Dayanidheeswarar Temple

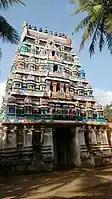

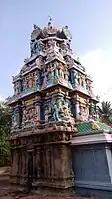
Vimana of the presiding deity

Sambandar has sung praises of the temple in his "Thevaram". The temples is also associated with legends of the sage Arunagirinathar.This temple is also associated with Sri Ramayanam. When Lord Rama, Hanuman and his other ape companions were traveling south, they passed through this place at the banks of Kaveri River and served as a port. For a safe river crossing, Hanuman prayed to Lord Siva here and established the Dayanidhi Lingam. Thus the name of the village was derived as 'Vada Kurangu Kadu Thurai' meaning 'The port-forest of the northern monkey' in Tamil. This later came to be known as Vadakurangaduthurai. Pregnant women frequent the temple to pray for a safe delivery. The temple is counted as one of the temples built on the northern banks of River Kaveri.